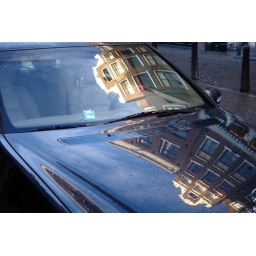
Reflection in car window